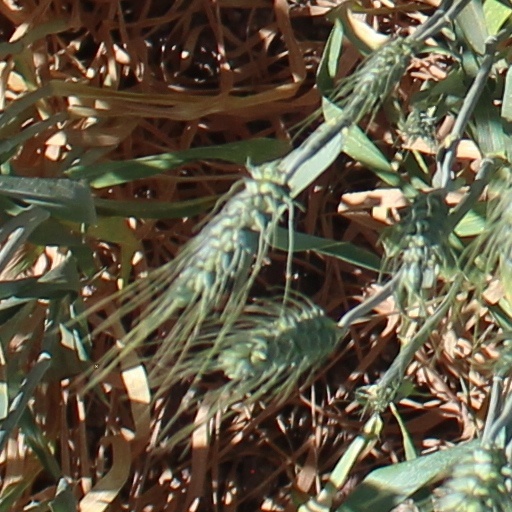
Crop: wheat